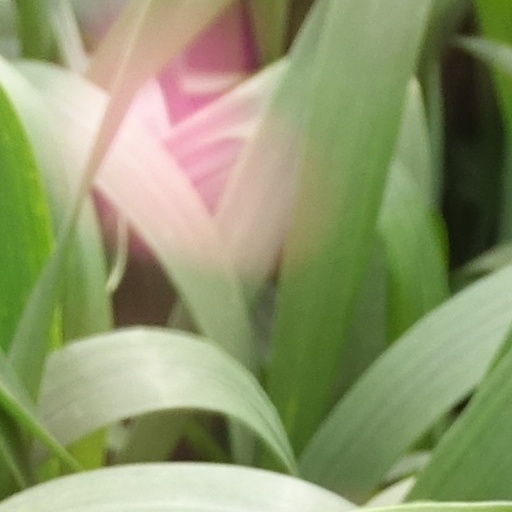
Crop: wheat